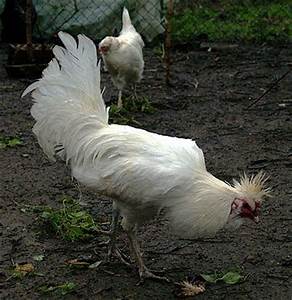
Label: chicken